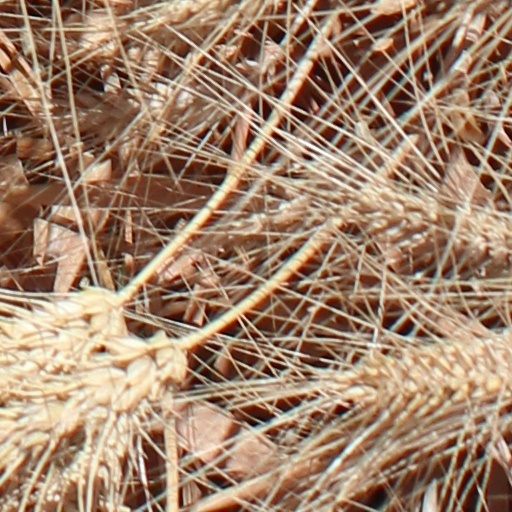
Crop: wheat